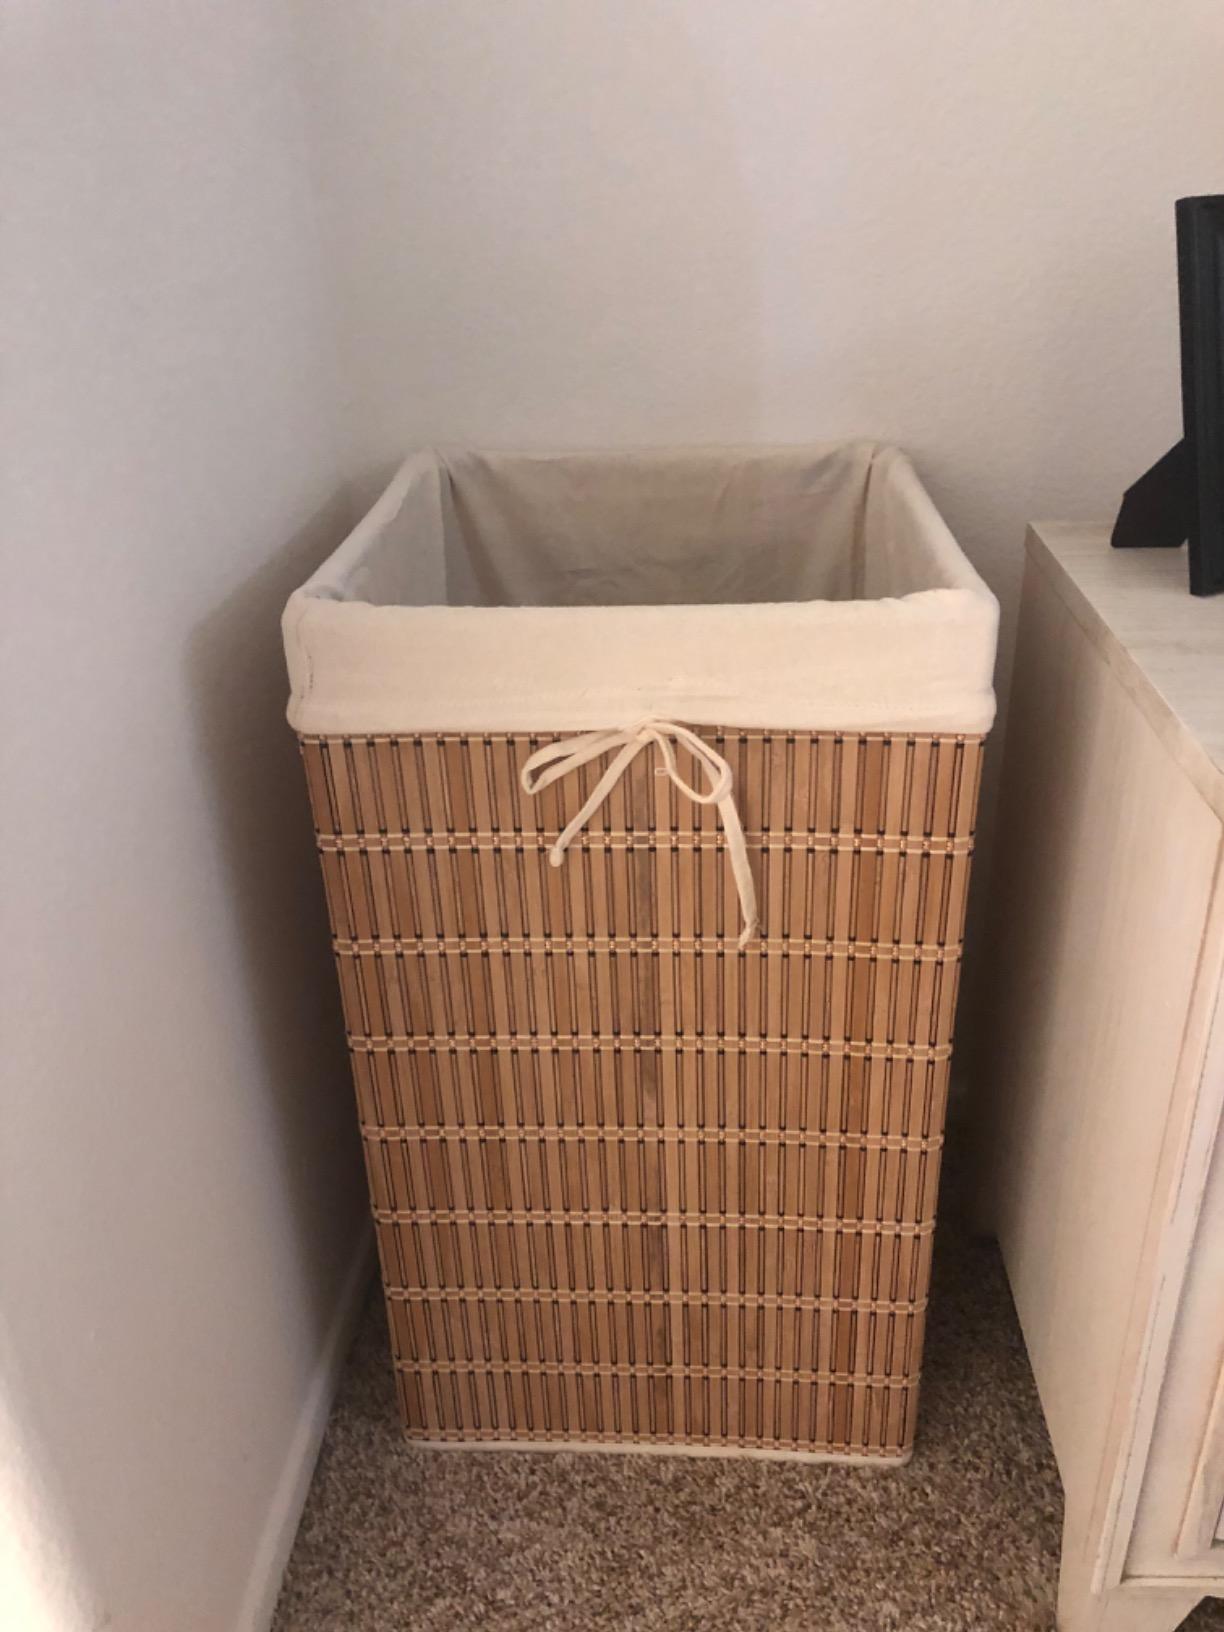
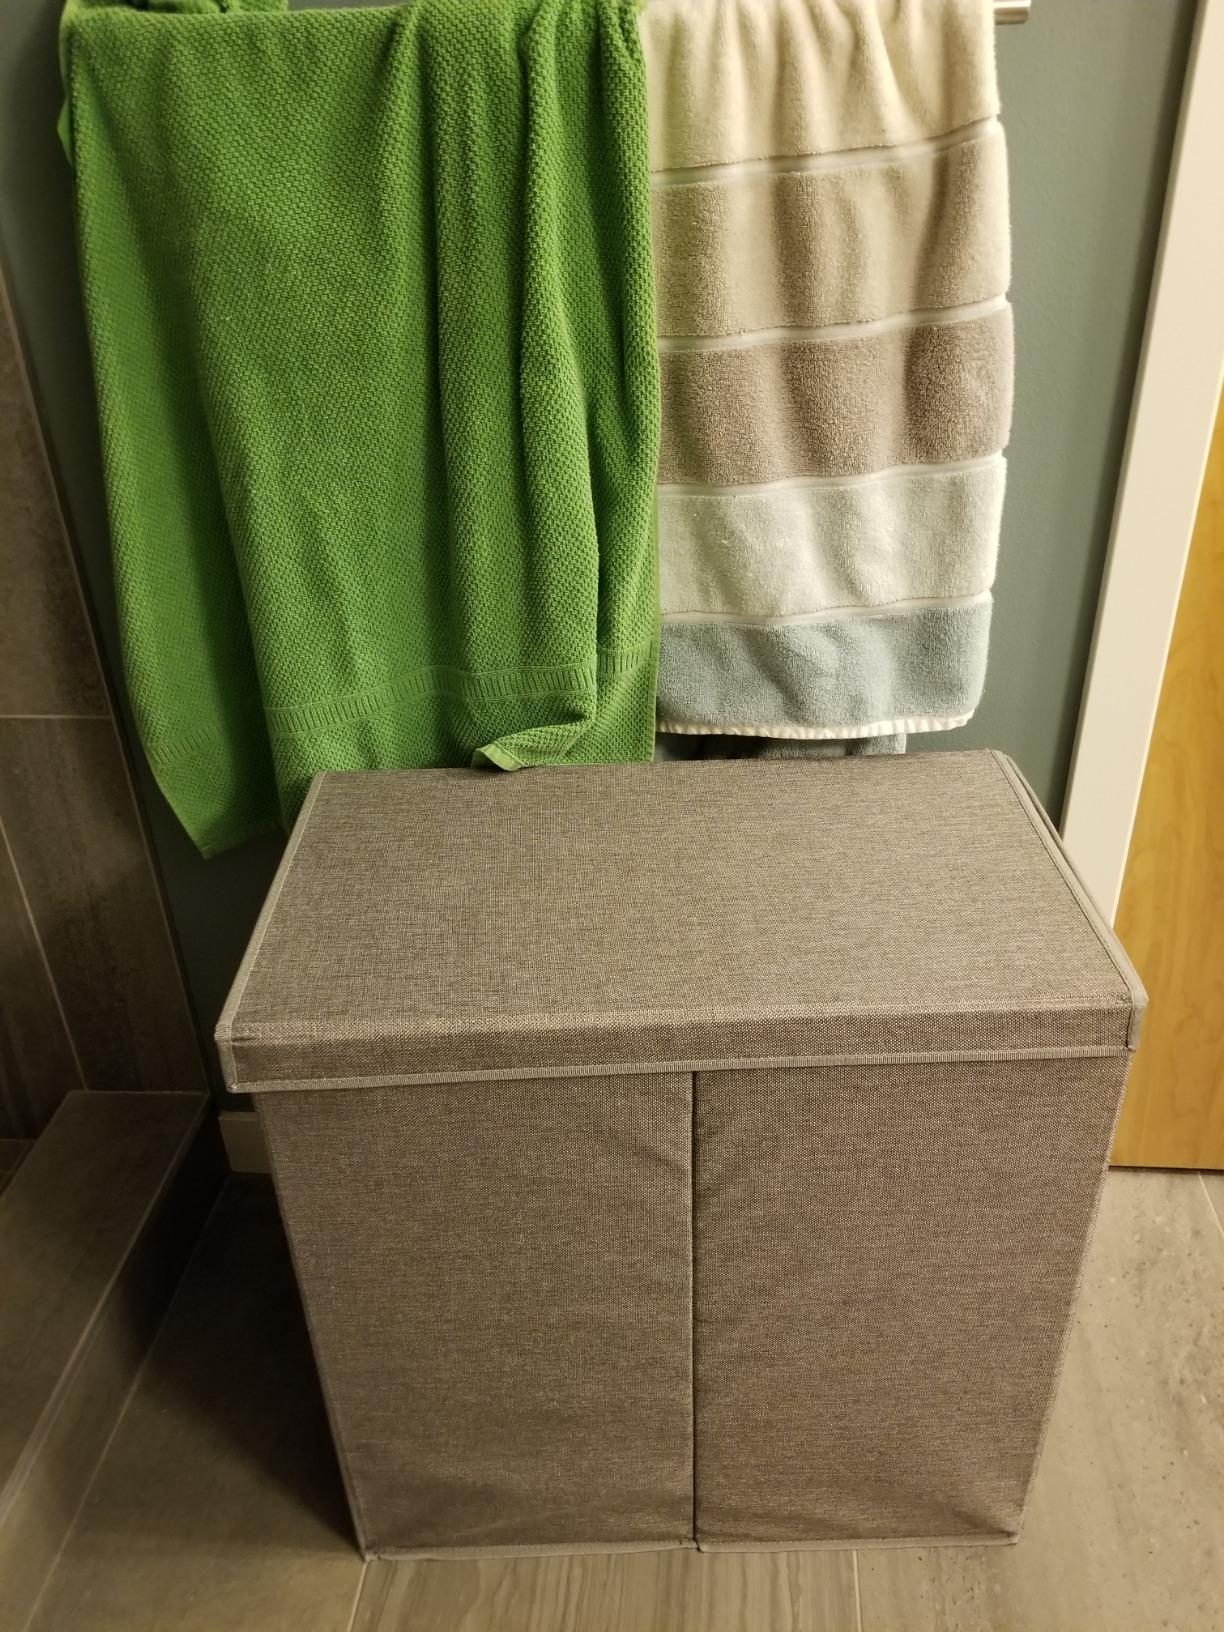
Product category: items_hamper
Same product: no